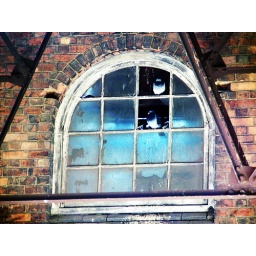
Arched window at the former Messengers buildings in Loughborough